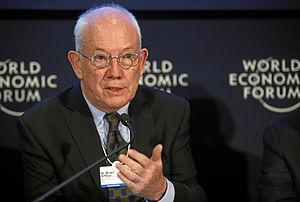
William Brian Arthur est un économiste. Ses travaux ont eu une grande influence dans la description de la théorie moderne des rendements croissants. Il enseigne à l'Institut de Santa Fe.